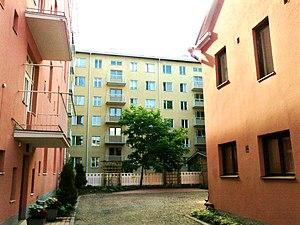
Un appartement est une unité d’habitation, comportant un certain nombre de pièces et qui n’occupe qu’une partie d’un immeuble, situé généralement dans une ville.